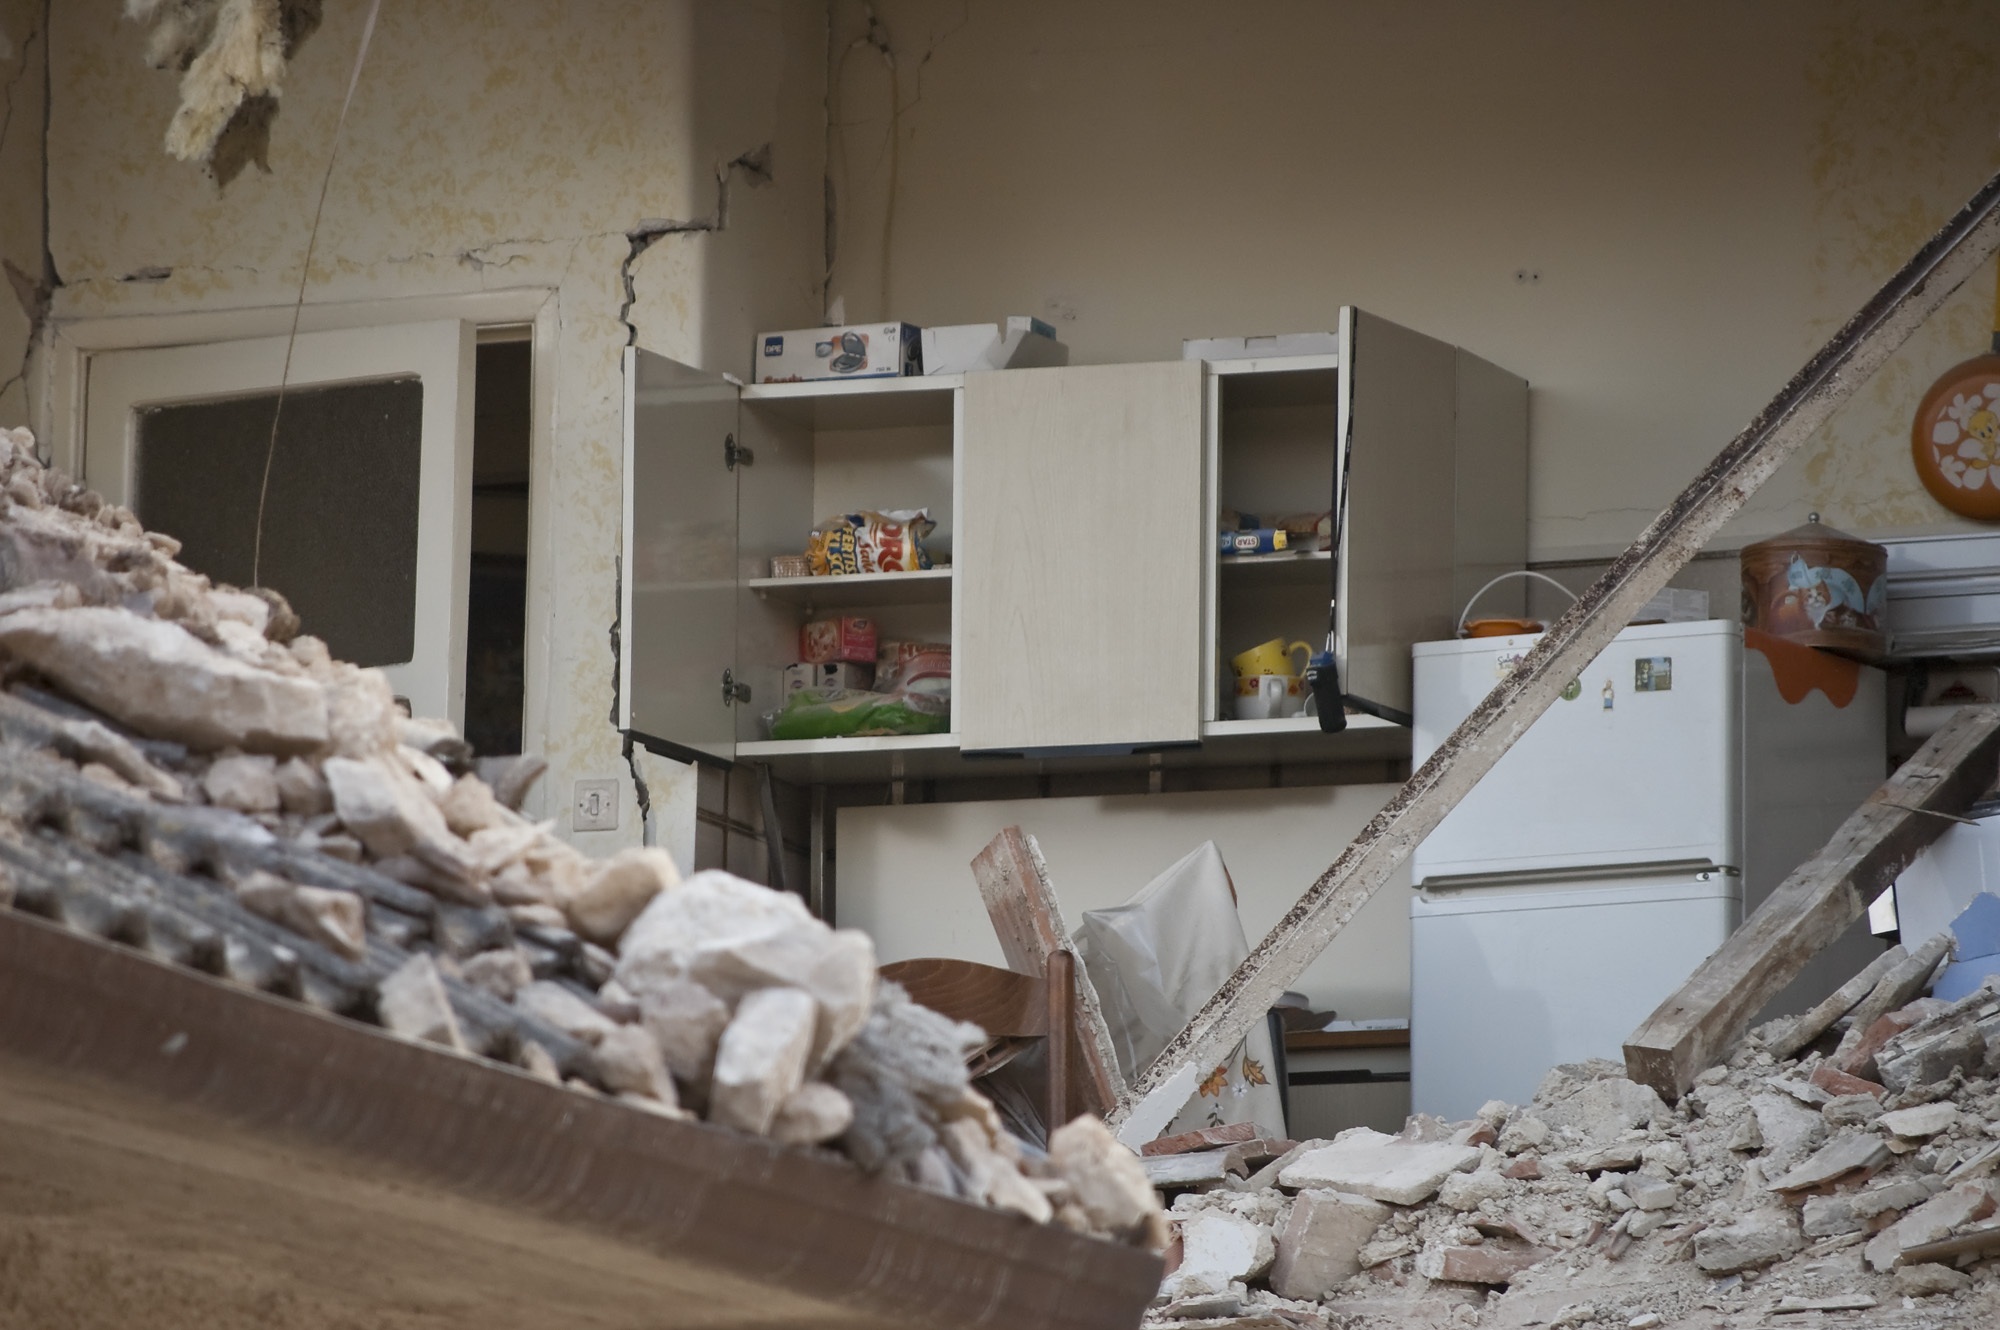
wood, house, alley, wall, rubble, disaster, demolition, roads, earthquake, collapse, historical centre, onna, glimpse